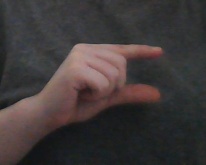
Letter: dal